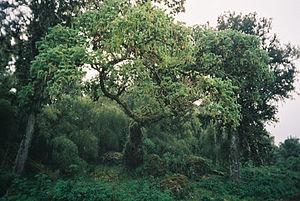
Le mont Kenya, dont le nom signifie « montagne de l'autruche » chez les Wakamba, une des populations vivant à ses pieds, est le point culminant du Kenya et le deuxième plus haut sommet d'Afrique, derrière le Kilimandjaro. Les plus hautes cimes culminent à 5 199 mètres à la pointe Batian, 5 188 mètres à la pointe Nelion et 4 985 mètres à la pointe Lenana. Il se situe au centre du pays, juste au sud de l'équateur, à approximativement 150 kilomètres au nord-nord-est de la capitale Nairobi.